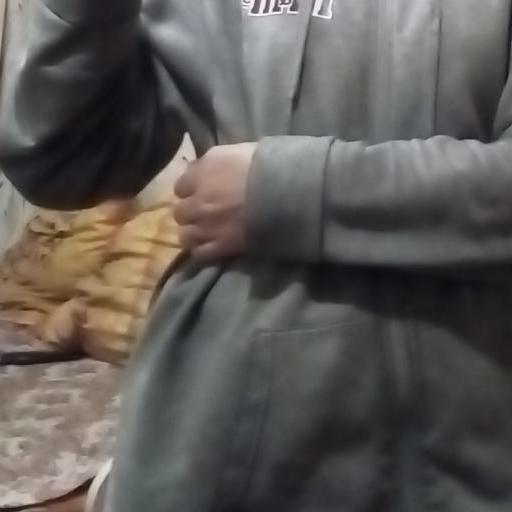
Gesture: no_gesture